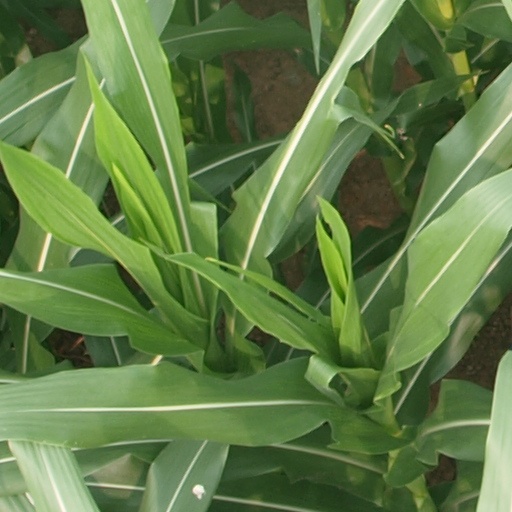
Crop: maize; corn